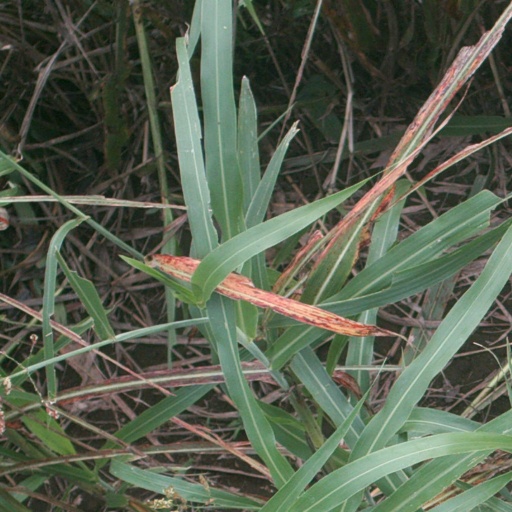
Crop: sorghum